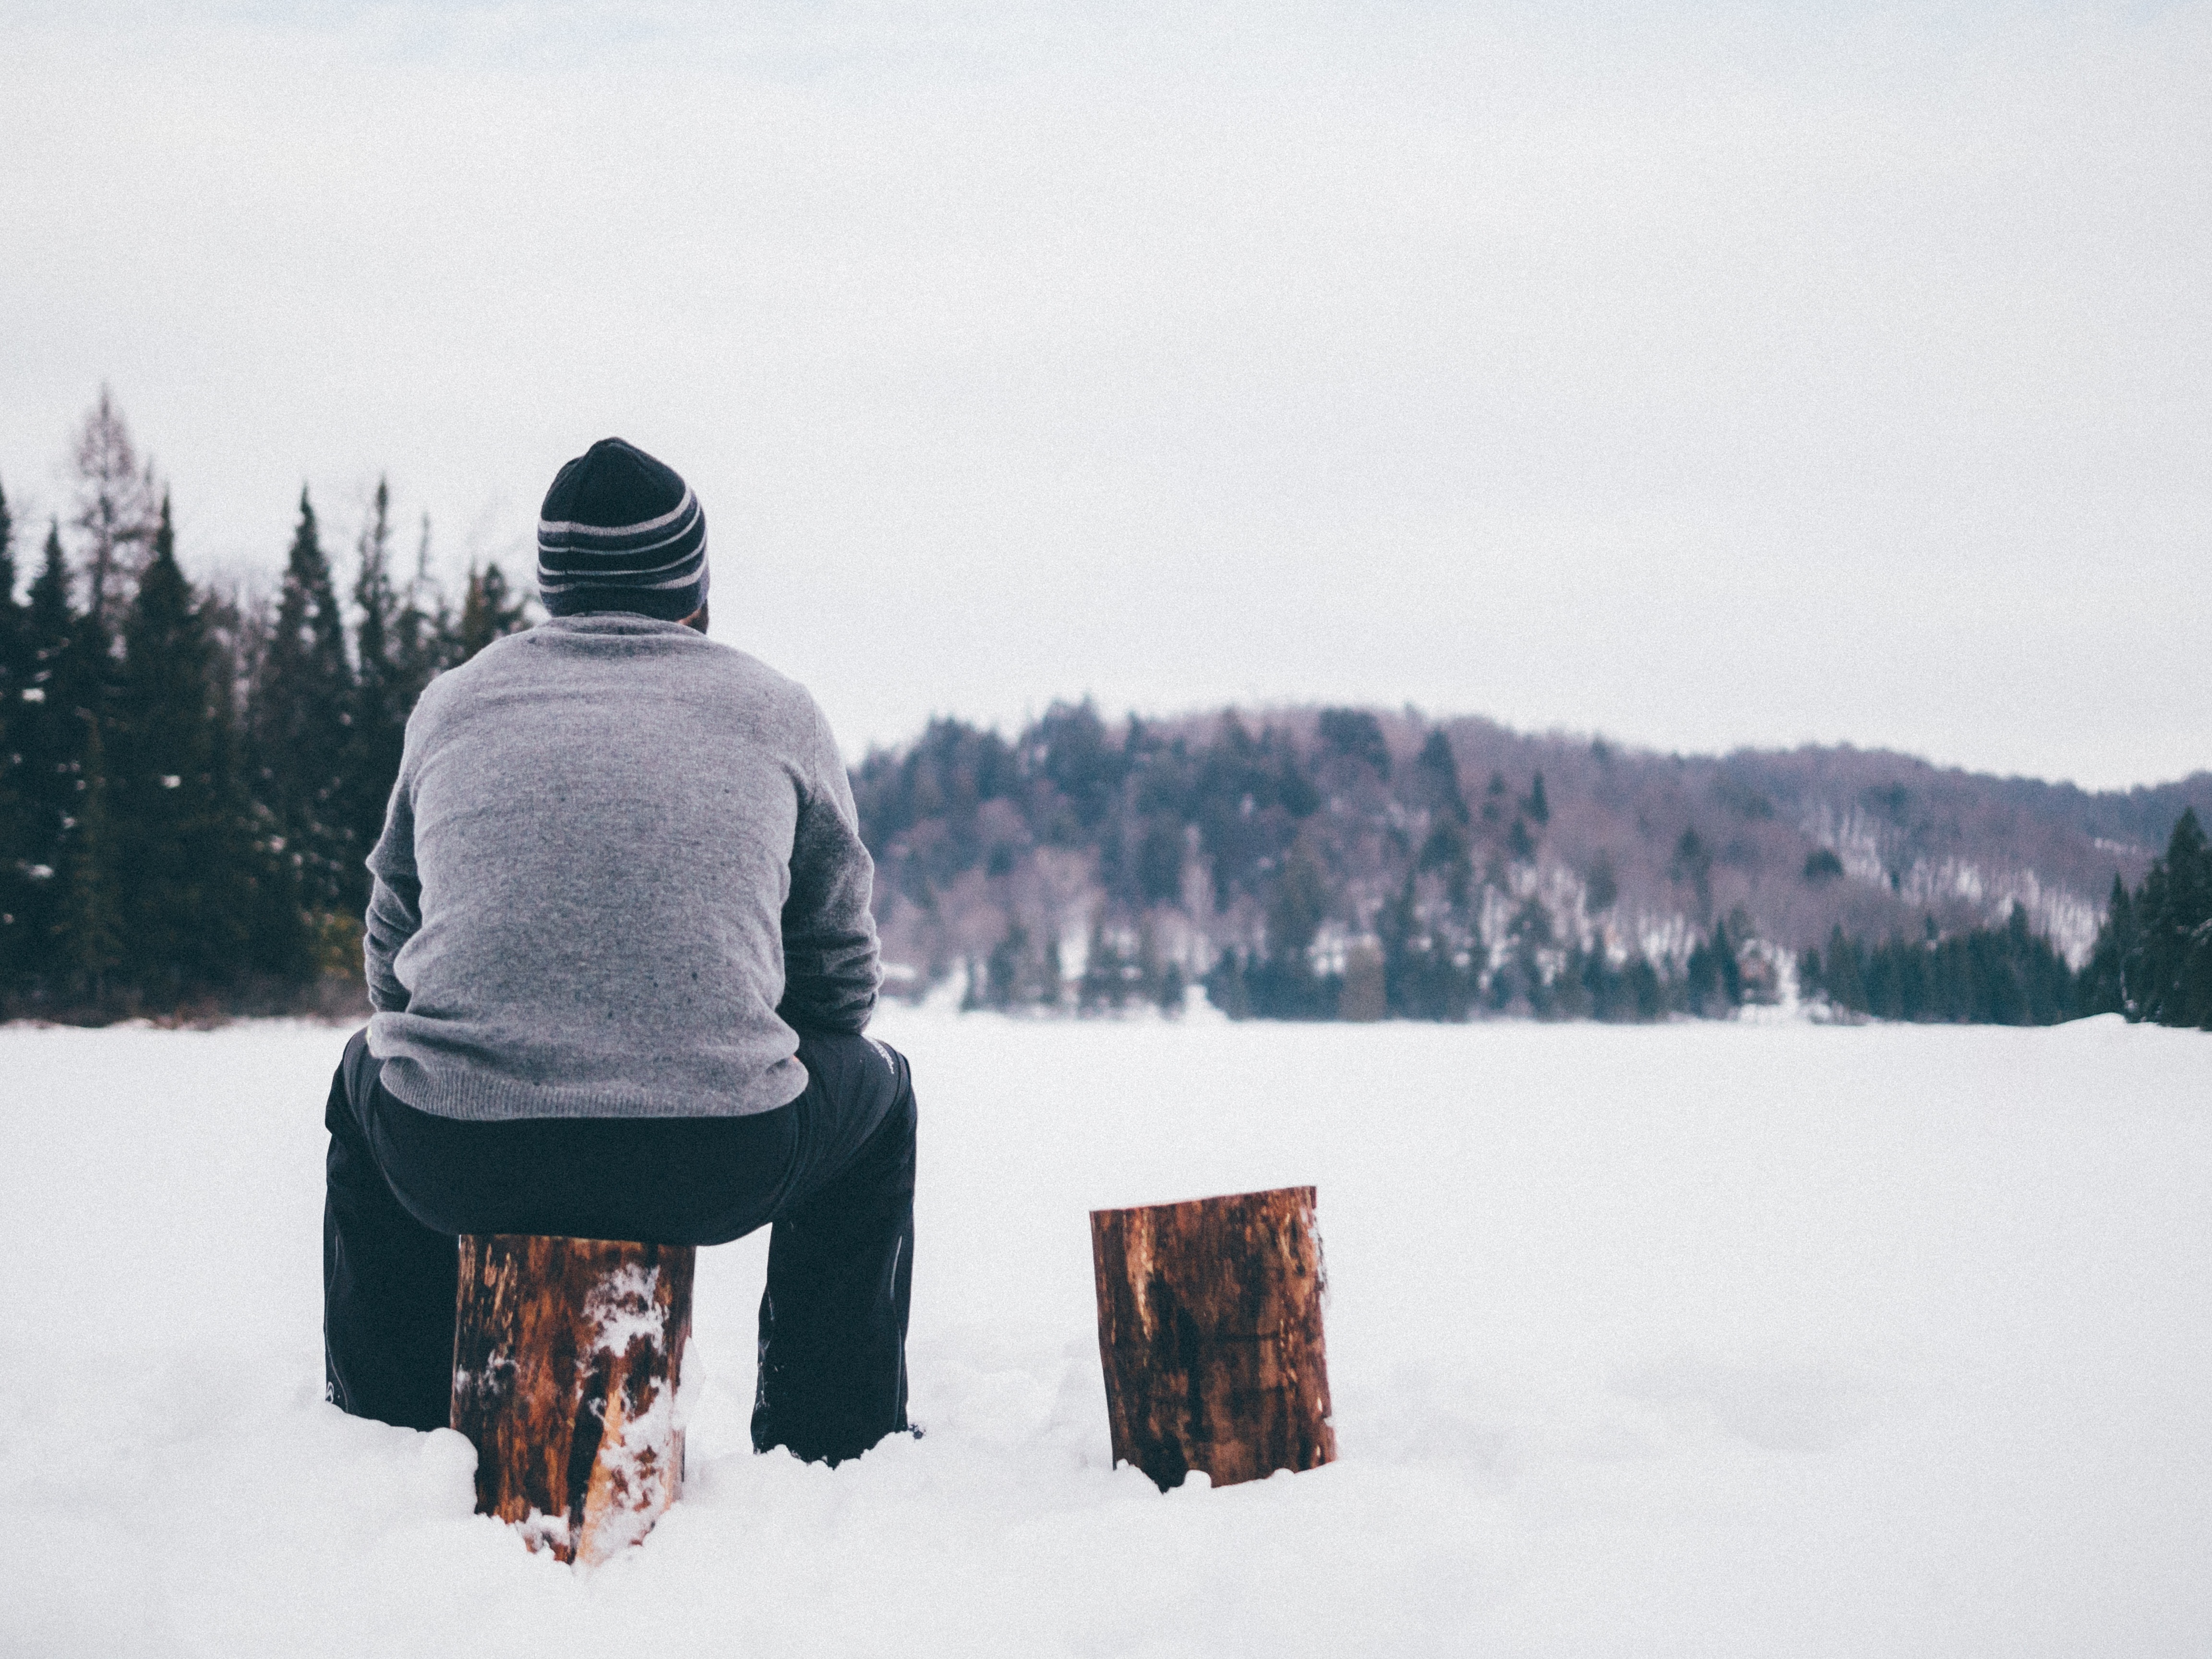
man, person, snow, cold, winter, wood, male, thinking, sitting, weather, season, outdoors, adult, freezing, pine trees, wood log